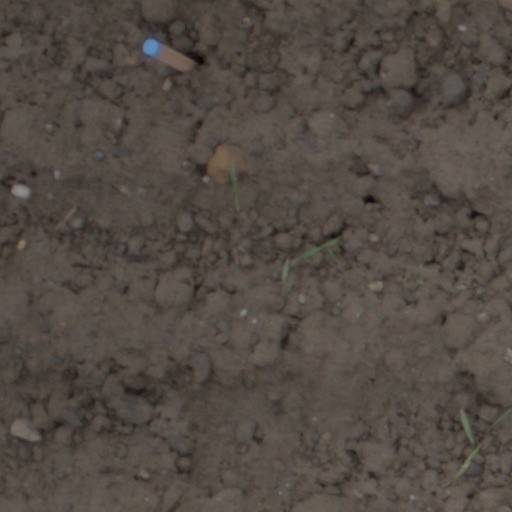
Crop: wheat